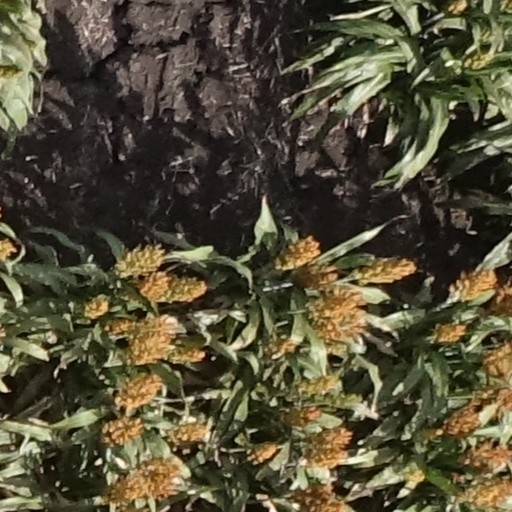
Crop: sorghum